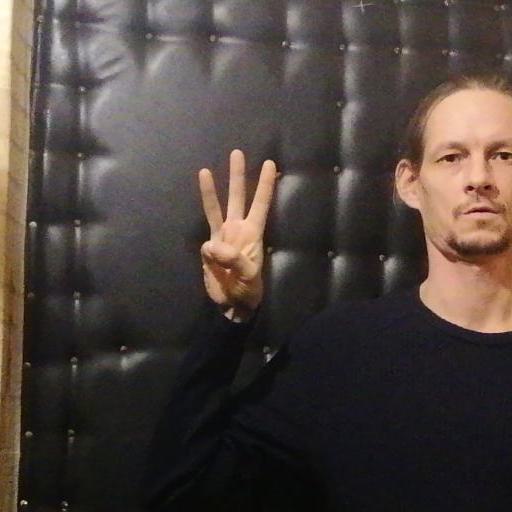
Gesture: three